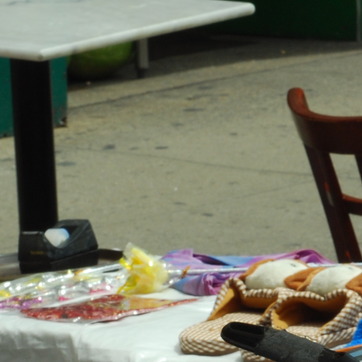
Material: stone